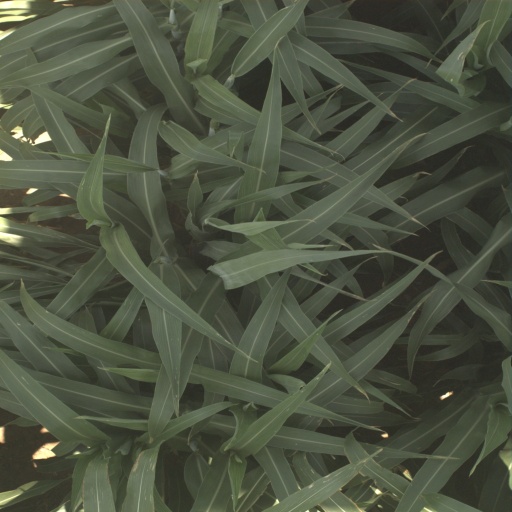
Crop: sorghum